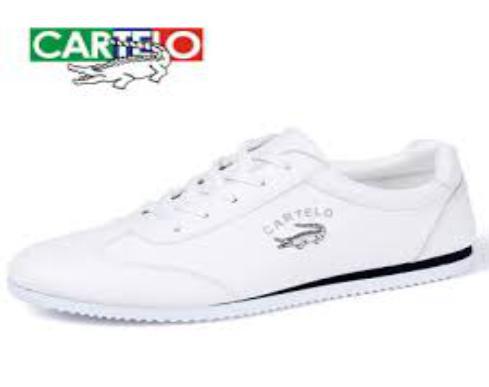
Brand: cartelo
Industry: Clothes